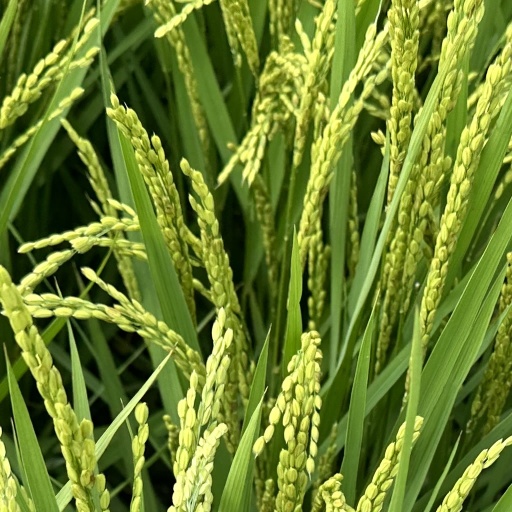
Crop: rice